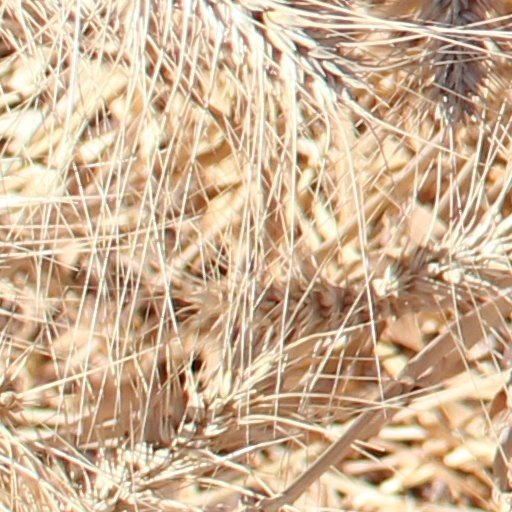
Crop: wheat